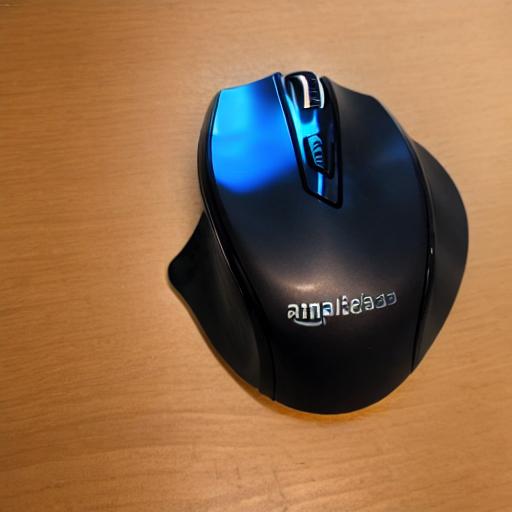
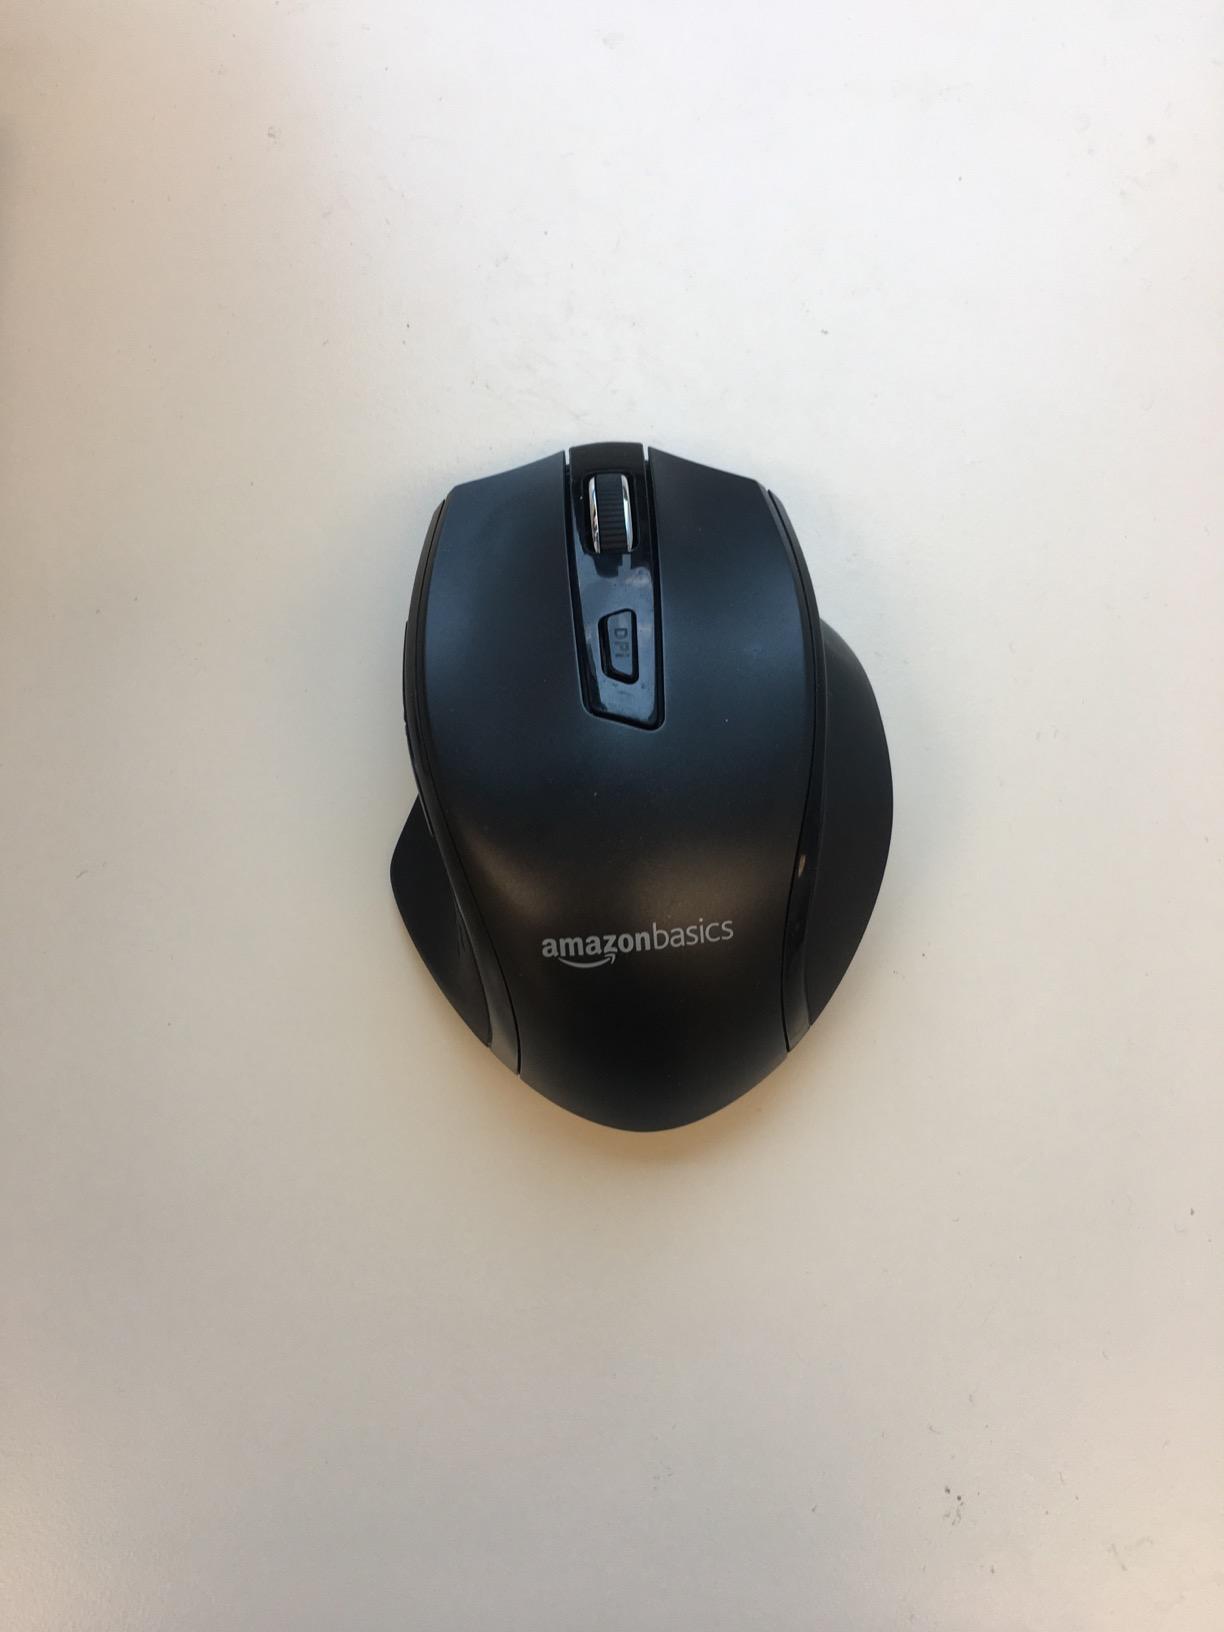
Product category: mouse
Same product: no